Kristijan Bistrović

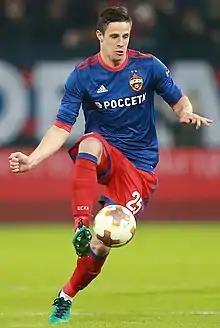
Bistrović with CSKA Moscow in 2018

Kristijan Bistrović (born 9 April 1998) is a Croatian professional footballer who plays as a central midfielder.